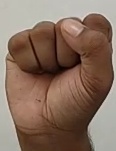
ASL sign: S